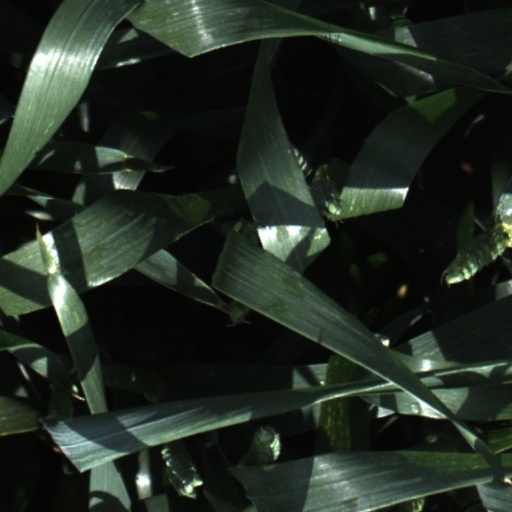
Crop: wheat